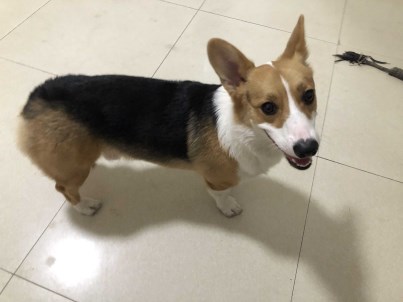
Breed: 2909-n000116-Cardigan